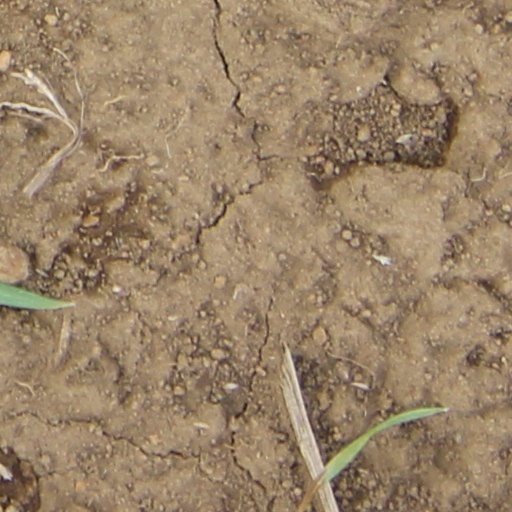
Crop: wheat